Paleontology in Michigan

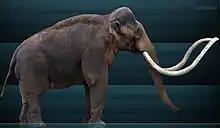
Restoration of a Columbian or "Jefferson" mammoth

The 1950s saw paleontological attention return to Michigan's whale fossils. In 1953, Handley tentatively referred the rib discovered in Oscoda during the 1927 schoolhouse excavation to the genus "Balaena". He also reported the discovery of an Arkonan-aged rorqual rib of the genus "Balaenoptera". The fossil had been discovered upright in the sand during the excavation of a cellar in Genesee County. Handley also reported the discovery of another walrus fossil, a skull catalogued as UMMP 32453 found in a Mackinac Island gravel deposit. Handley also reported the discovery of sperm whale ribs and a vertebra from Lenawee County.